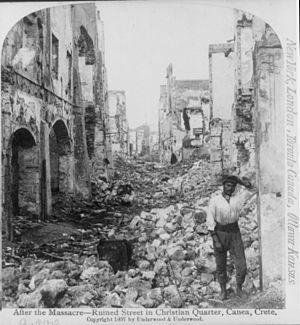
1897 est une année commune commençant un vendredi.